Agnar Höskuldsson

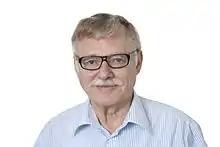
Agnar Hoeskuldsson

Dr. Agnar Höskuldsson (born 1939) is a Danish scientist who specializes in the field of chemometrics. He was formerly an associate professor at the Technical University of Denmark. He was awarded the Herman Wold gold medal for his contribution to chemometrics in 1997 and over the span of his career he has published over 30 scientific papers and is credited with over 2000 scientific citations.